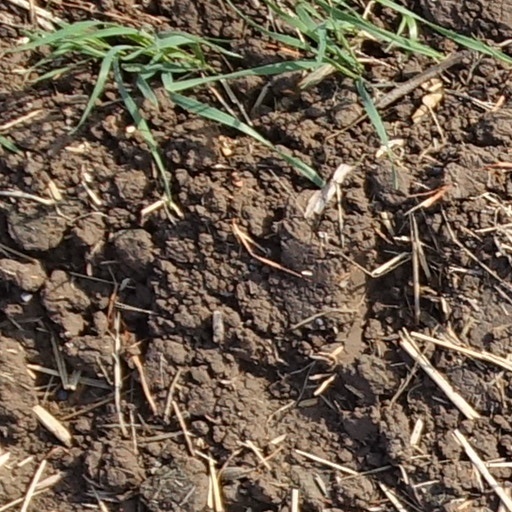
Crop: wheat